Topeng dances

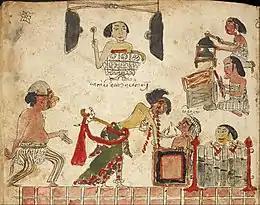
Picture of Topeng dance performance accompanied by gamelan in Damar Wulan Manuscripts, 1770-1795 AD. A collection of the British Library

Topeng (from) is a dramatic form of Indonesian dance in which one or more mask-wearing ornately costumed performers interpret traditional narratives concerning fabled kings, heroes, and myths, accompanied by gamelan or other traditional music instruments. Topeng dance is a typical Indonesian dance that can be found in various regions of Indonesia. Topeng dance has the main characteristic that the dancers use masks to cover their faces. The dance will usually be performed by one dancer or a group of dancers.